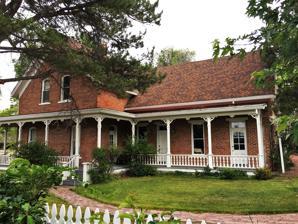
Building: Frey Ranch
Country: United States of America
Year built: 1870
United States historic place Frey Ranch U.S. National Register of Historic Places Show map of Nevada Show map of the United States Location 1140 W. Peckham Ln., Reno, Nevada Coordinates 39°29′14″N 119°48′27″W / 39.48722°N 119.80750°W / 39.48722; -119.80750 Area 1 acre (0.40 ha) Built 1870 Architectural style Late Victorian NRHP reference No. 99000267 Added to NRHP March 5, 1999 The Frey Ranch , at 1140 W. Peckham Ln. near Reno, Nevada , dates from 1870, when a 240 acres (97 ha) ranch was founded.  A 1 acre (0.40 ha) site of its main house, including Late Victorian architecture, survives.  It was listed on the National Register of Historic Places in 1999;  the listing included three contributing buildings . The three historic buildings are the main ranchhouse (begun c.1870-1875), a cookhouse/bunkhouse, and a creamery/meathouse.  The property was deemed significant "for its association with the development of agriculture and irrigation in the Truckee Meadows during the nineteenth and twentieth centuries, and for its role in Reno's famous divorce trade during the 1920s and 1930s." It also is important for having served the Comstock Lode area with agricultural products. In 1999 the site was located in an unincorporated area of Washoe County near Reno. References